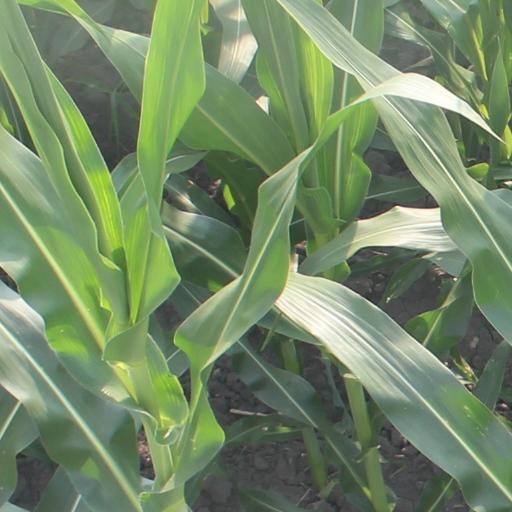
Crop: maize; corn